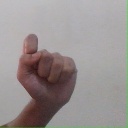
अक्षर: घ